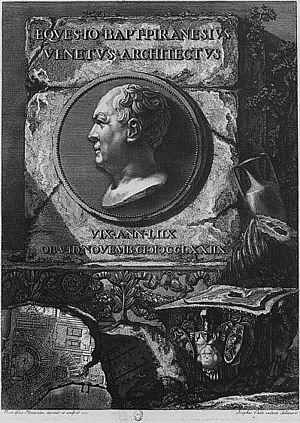
Giovanni Battista Piranesi, dit Piranèse, né à Mogliano Veneto, près de Trévise, appartenant alors à la République de Venise, le 4 octobre 1720, baptisé le 8 novembre en l'église Saint Moïse et mort à Rome le 9 novembre 1778, est un graveur et un architecte italien.